Birdman Chinook

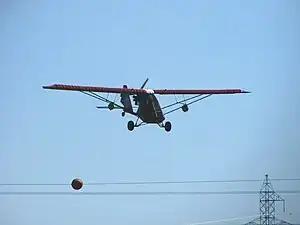
ASAP Chinook Plus 2

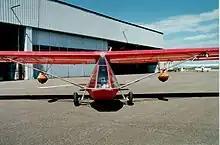
Birdman Chinook 2S showing the pentagonal cockpit cross-section

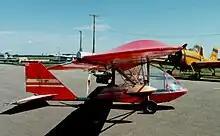
Birdman Chinook 2S

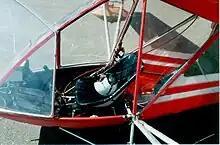
Birdman Chinook 2S cockpit

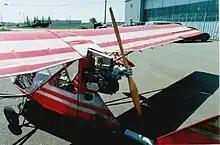
Birdman Chinook 2S Rotax 503 engine installation

The Birdman Chinook is a family of single and two-place, pusher configuration, high-wing ultralight aircraft that was first flown on 12 December 1982 and produced by Birdman Enterprises of Edmonton, Alberta, Canada, starting in 1983.